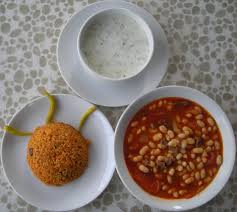
Yemek: kuru_fasulye